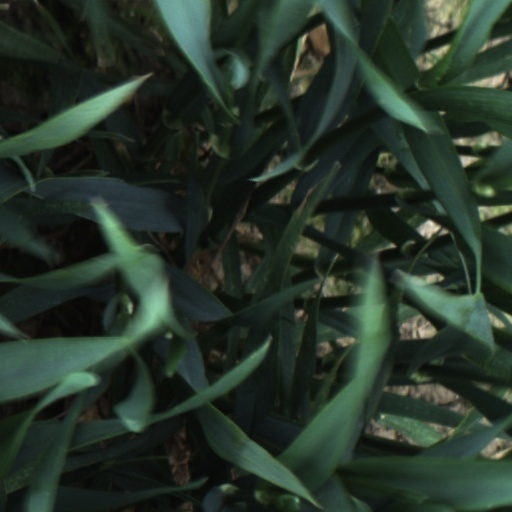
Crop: wheat